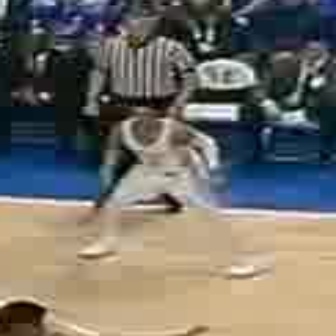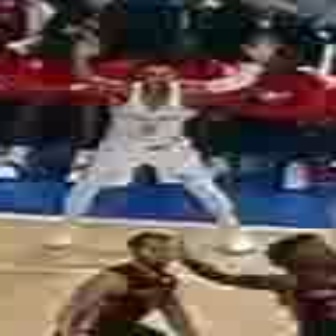
  Please identify the target specified by the bounding box [75,90,263,276] in the first image and locate it in the second image. Return the coordinates in [x_min,y_min,x_max,y_max] format.
Answer: [42,27,265,248]